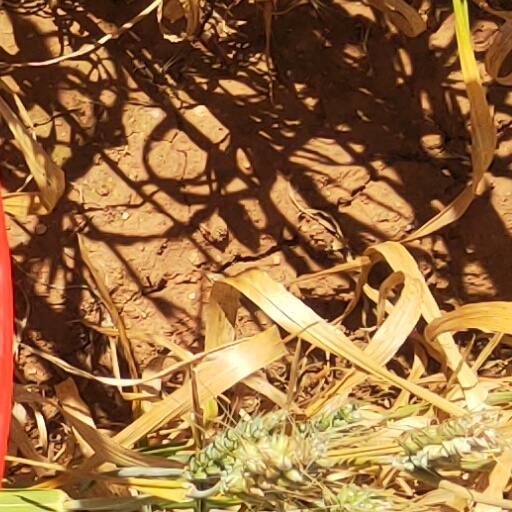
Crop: wheat